Treungen

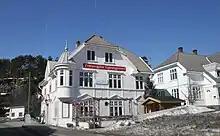
Local hotel

Treungen is surrounded by tall mountains and is situated where the river Nidelva begins at the southernmost part of the lake Nisser, Telemark's largest lake. Immediately south of Treungen is the lake Tjørull, Nissedal's second-largest lake. Rivers in the Treungen area include Fyresåna and Nisseråna, which both intersect to the south of the village.